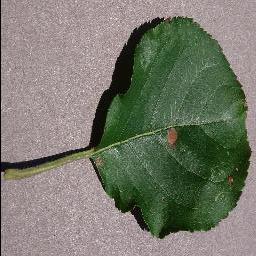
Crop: apple
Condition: black_rot